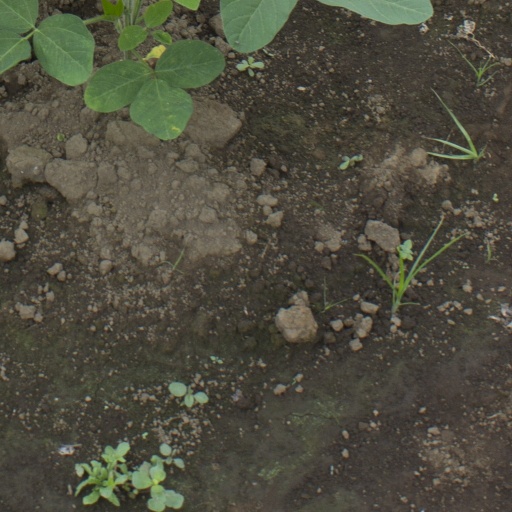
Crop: soybean